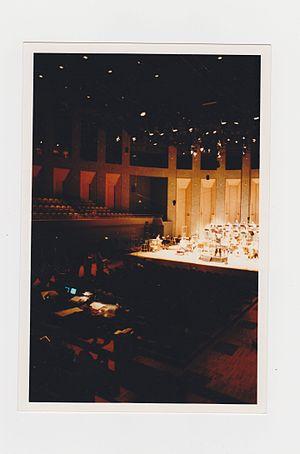
Oratorio pour choeur mixte, matériaux electroniques spatialisés et orchestre.
Philippe Schoeller [filip ʃølœʁ] est un compositeur français né le 13 avril 1957.